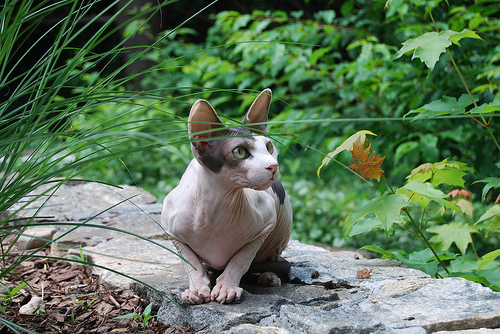
Breed: sphynx